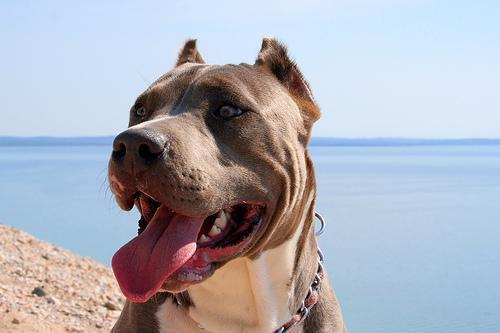
American_Staffordshire_terrier